Economy of Israel

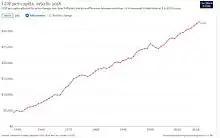
Change in per capita GDP of Israel since 1950. Figures are inflation-adjusted to 2011 International dollars.

The British Mandate for Palestine that came into effect in 1920 aimed at restricting land purchases by Jewish immigrants. For this reason, the Jewish population was initially more urban and had a higher share in industrial occupations. This particular development resulted economically in one of the few growth miracles of the region whereby the structure of firms was determined mainly by private businessmen rather than by the government.